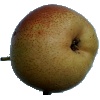
Label: pear_forelle